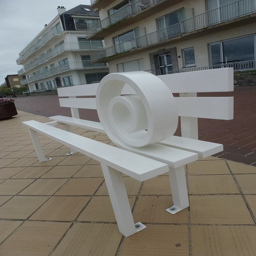
One of the bench boards is curled up like a piece of art.
A white wooden bench with a large white @ symbol on top of it.
A white slat bench bolted to tiled sidewalk, with the bench's middle seat slat spiral curled up to one end, with brick road and residential buildings in background.
a bench with a wooden design sitting on top
A white bench with a symbol on it sitting in front of a building.